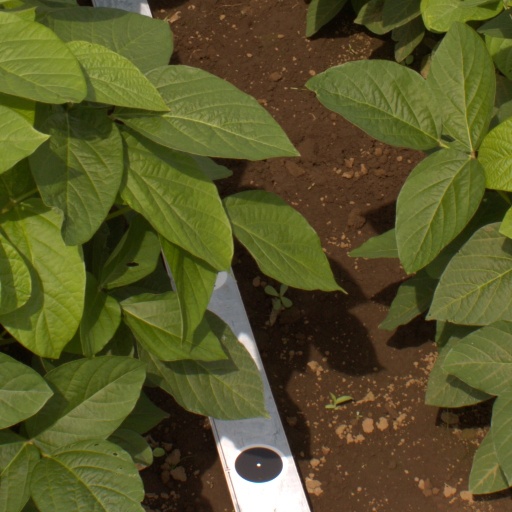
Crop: soybean